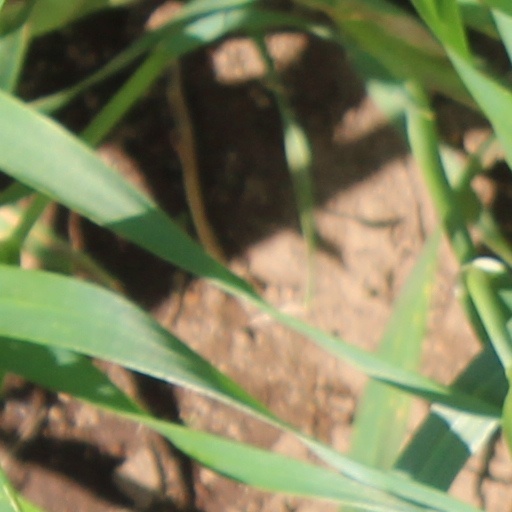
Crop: wheat